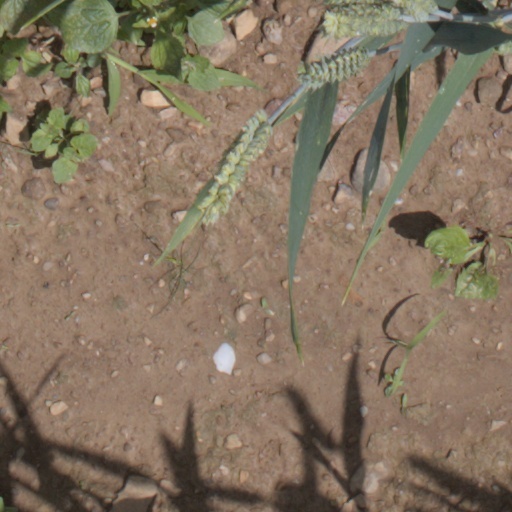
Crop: wheat